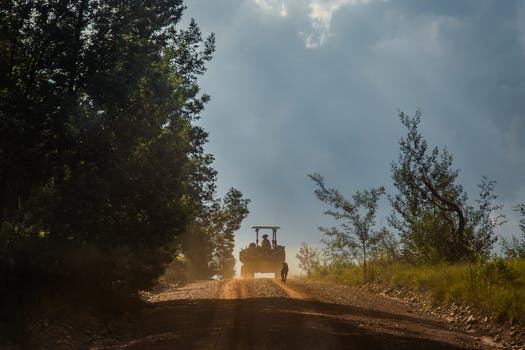
Label: No Watermark